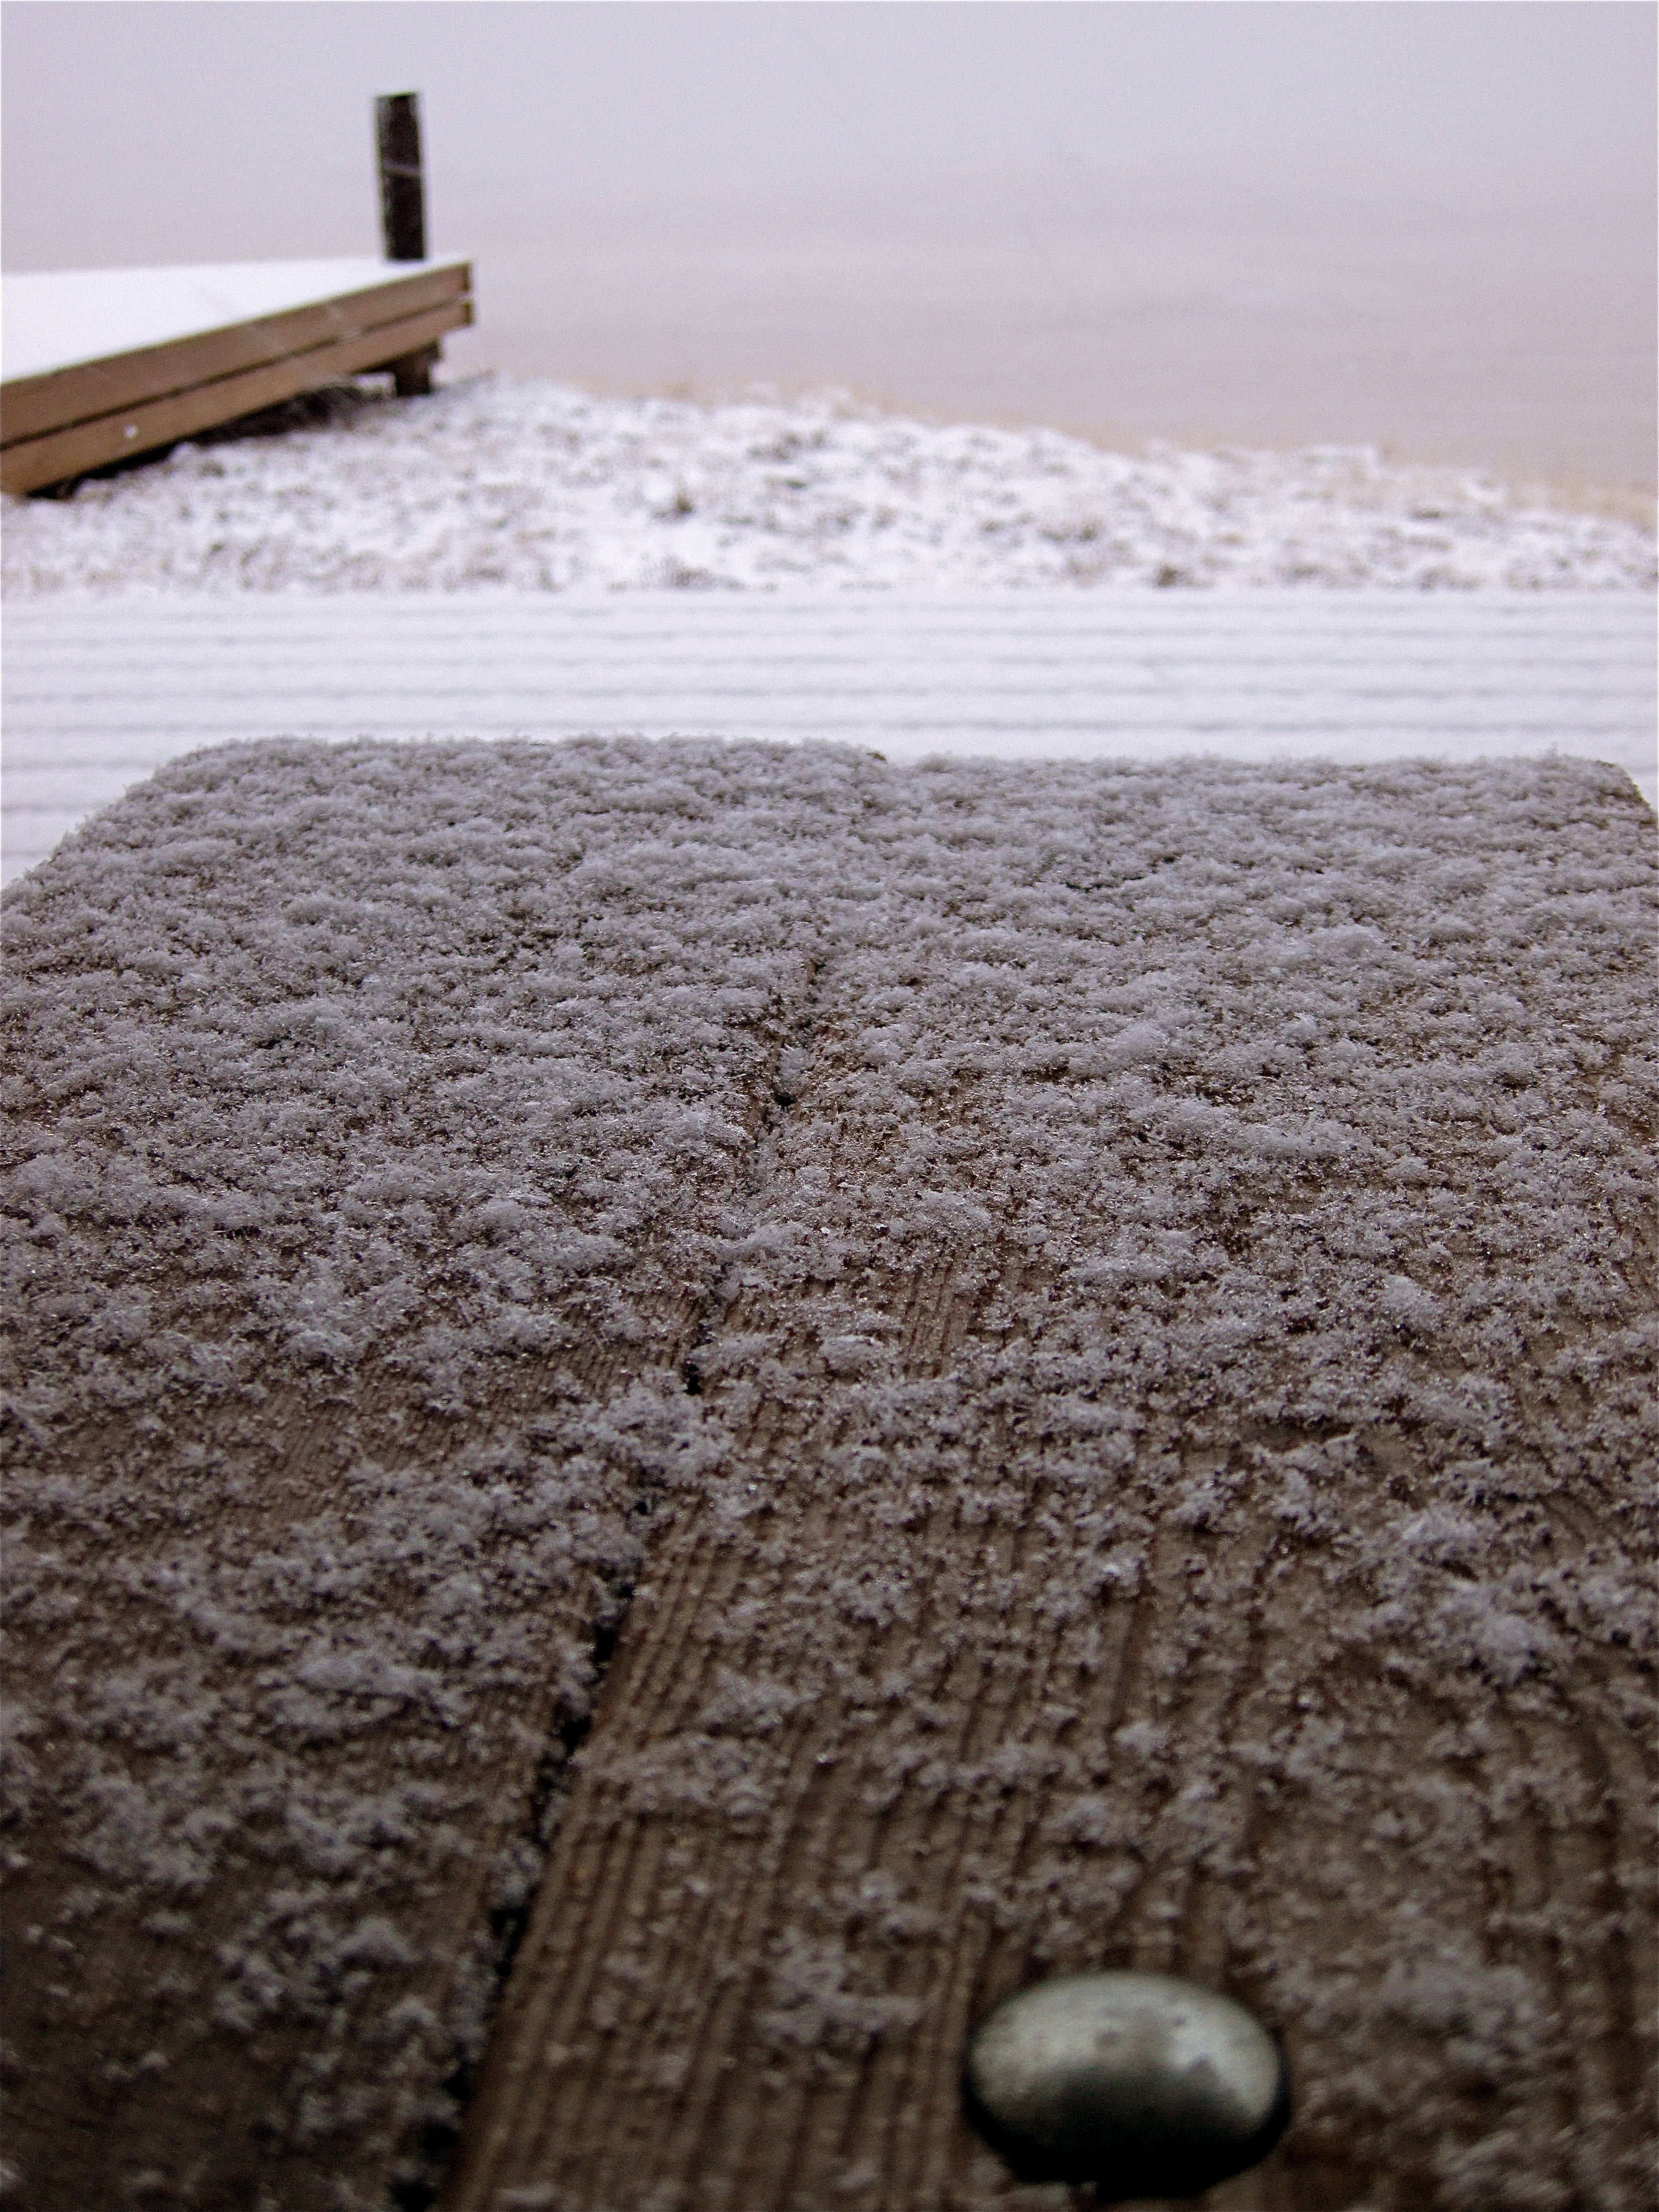
sea, sand, snow, winter, wood, wave, floor, weather, iceland, material, 366photos, skinnahufa, flooring